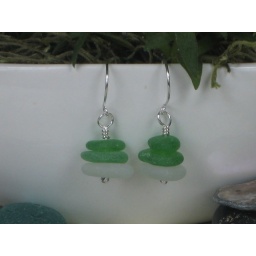
Most of this glass was probably found along the beach near San Francisco, CA. Thanks, Catherine!